Kilt

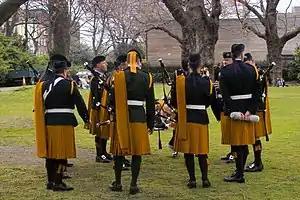
Irish Defence Force pipers wearing saffron kilts

Although ready-to-wear kilts can be obtained in standard sizes, a custom kilt is tailored to the individual proportions of the wearer. At least three measurements, the waist, hips, and length of the kilt, are usually required. Sometimes the rise (distance above the waist) or the fell (distance from waistline to the widest part of the hips) is also required.